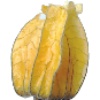
Label: physalis_with_husk